Mascot (sternwheeler)

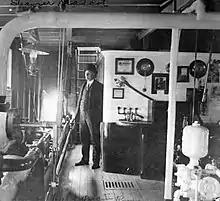
Machinery room on "Mascot". One of the two steam engines is on the right. Man in image is probably the chief engineer.

"Mascot" was driven by twin steam engines, horizontally mounted, each with a bore of 13 (or 15) inches and a stroke of 60 inches. The boiler generating the steam for these engines was wood-fired.